John Levett

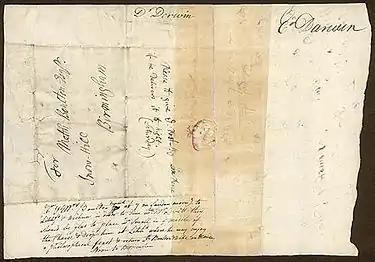
Letter from Erasmus Darwin to Matthew Boulton requesting Boulton bring along fellow member of the Lunar Society William Small on his visit to member John Levett at Wychnor, 1766

John Levett (1721 — 1799) of Wychnor Park, Staffordshire, was an English landowner and investor, and a Tory politician.